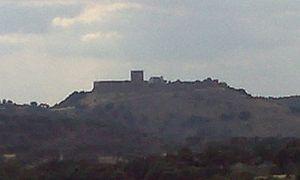
Cet article recense les monuments nationaux du district de Beja, au Portugal.